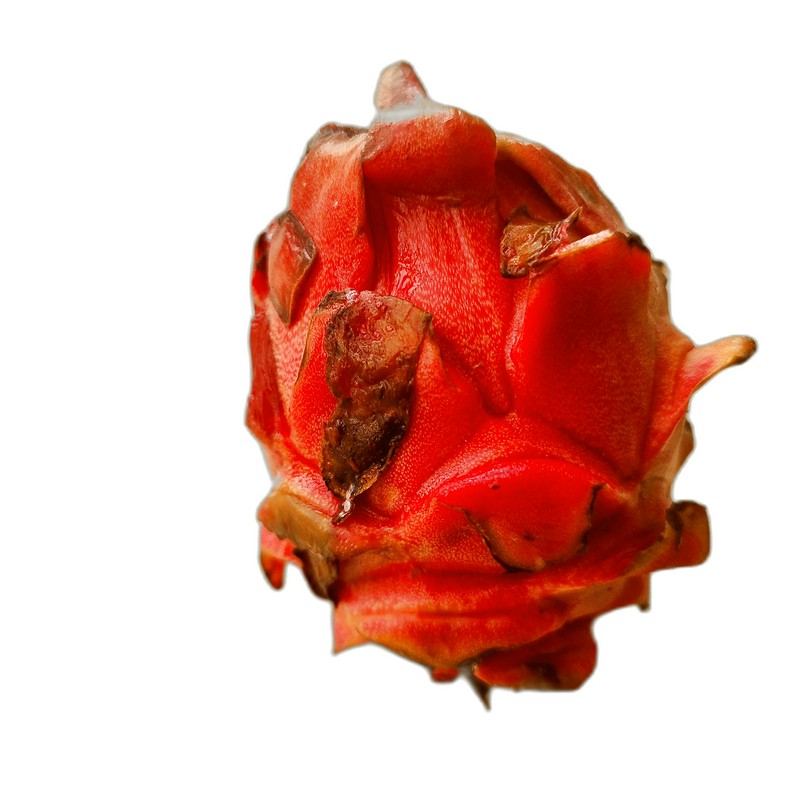
Label: Defect Dragon Fruit